William Wells (soldier)

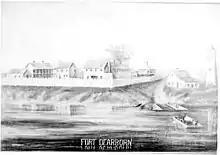
A sculpture on Chicago's Michigan Avenue Bridge shows William Wells fighting in the Battle of Fort Dearborn.

Following the Treaty of Greenville, Chief Little Turtle asked that Wells be appointed as a U.S. Indian Agent to the Miami. The U.S. built an agent's house in the newly renamed Fort Wayne, and William and Sweet Breeze, with their children, moved from Kentucky to resettle with the Miami. At the suggestion of General Wayne, Little Turtle and Wells traveled to Philadelphia to visit President George Washington. They were warmly received. Washington presented Little Turtle with a ceremonial sword, and Wells was given a monthly pension of $20 , in compensation for his wounds at Fallen Timbers. In 1797, the two traveled east again in to visit the new president, John Adams.